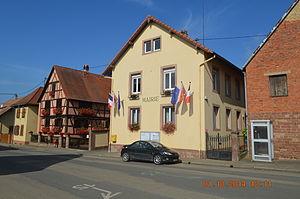
Altenheim est une commune française située dans le département du Bas-Rhin, en région Grand Est.